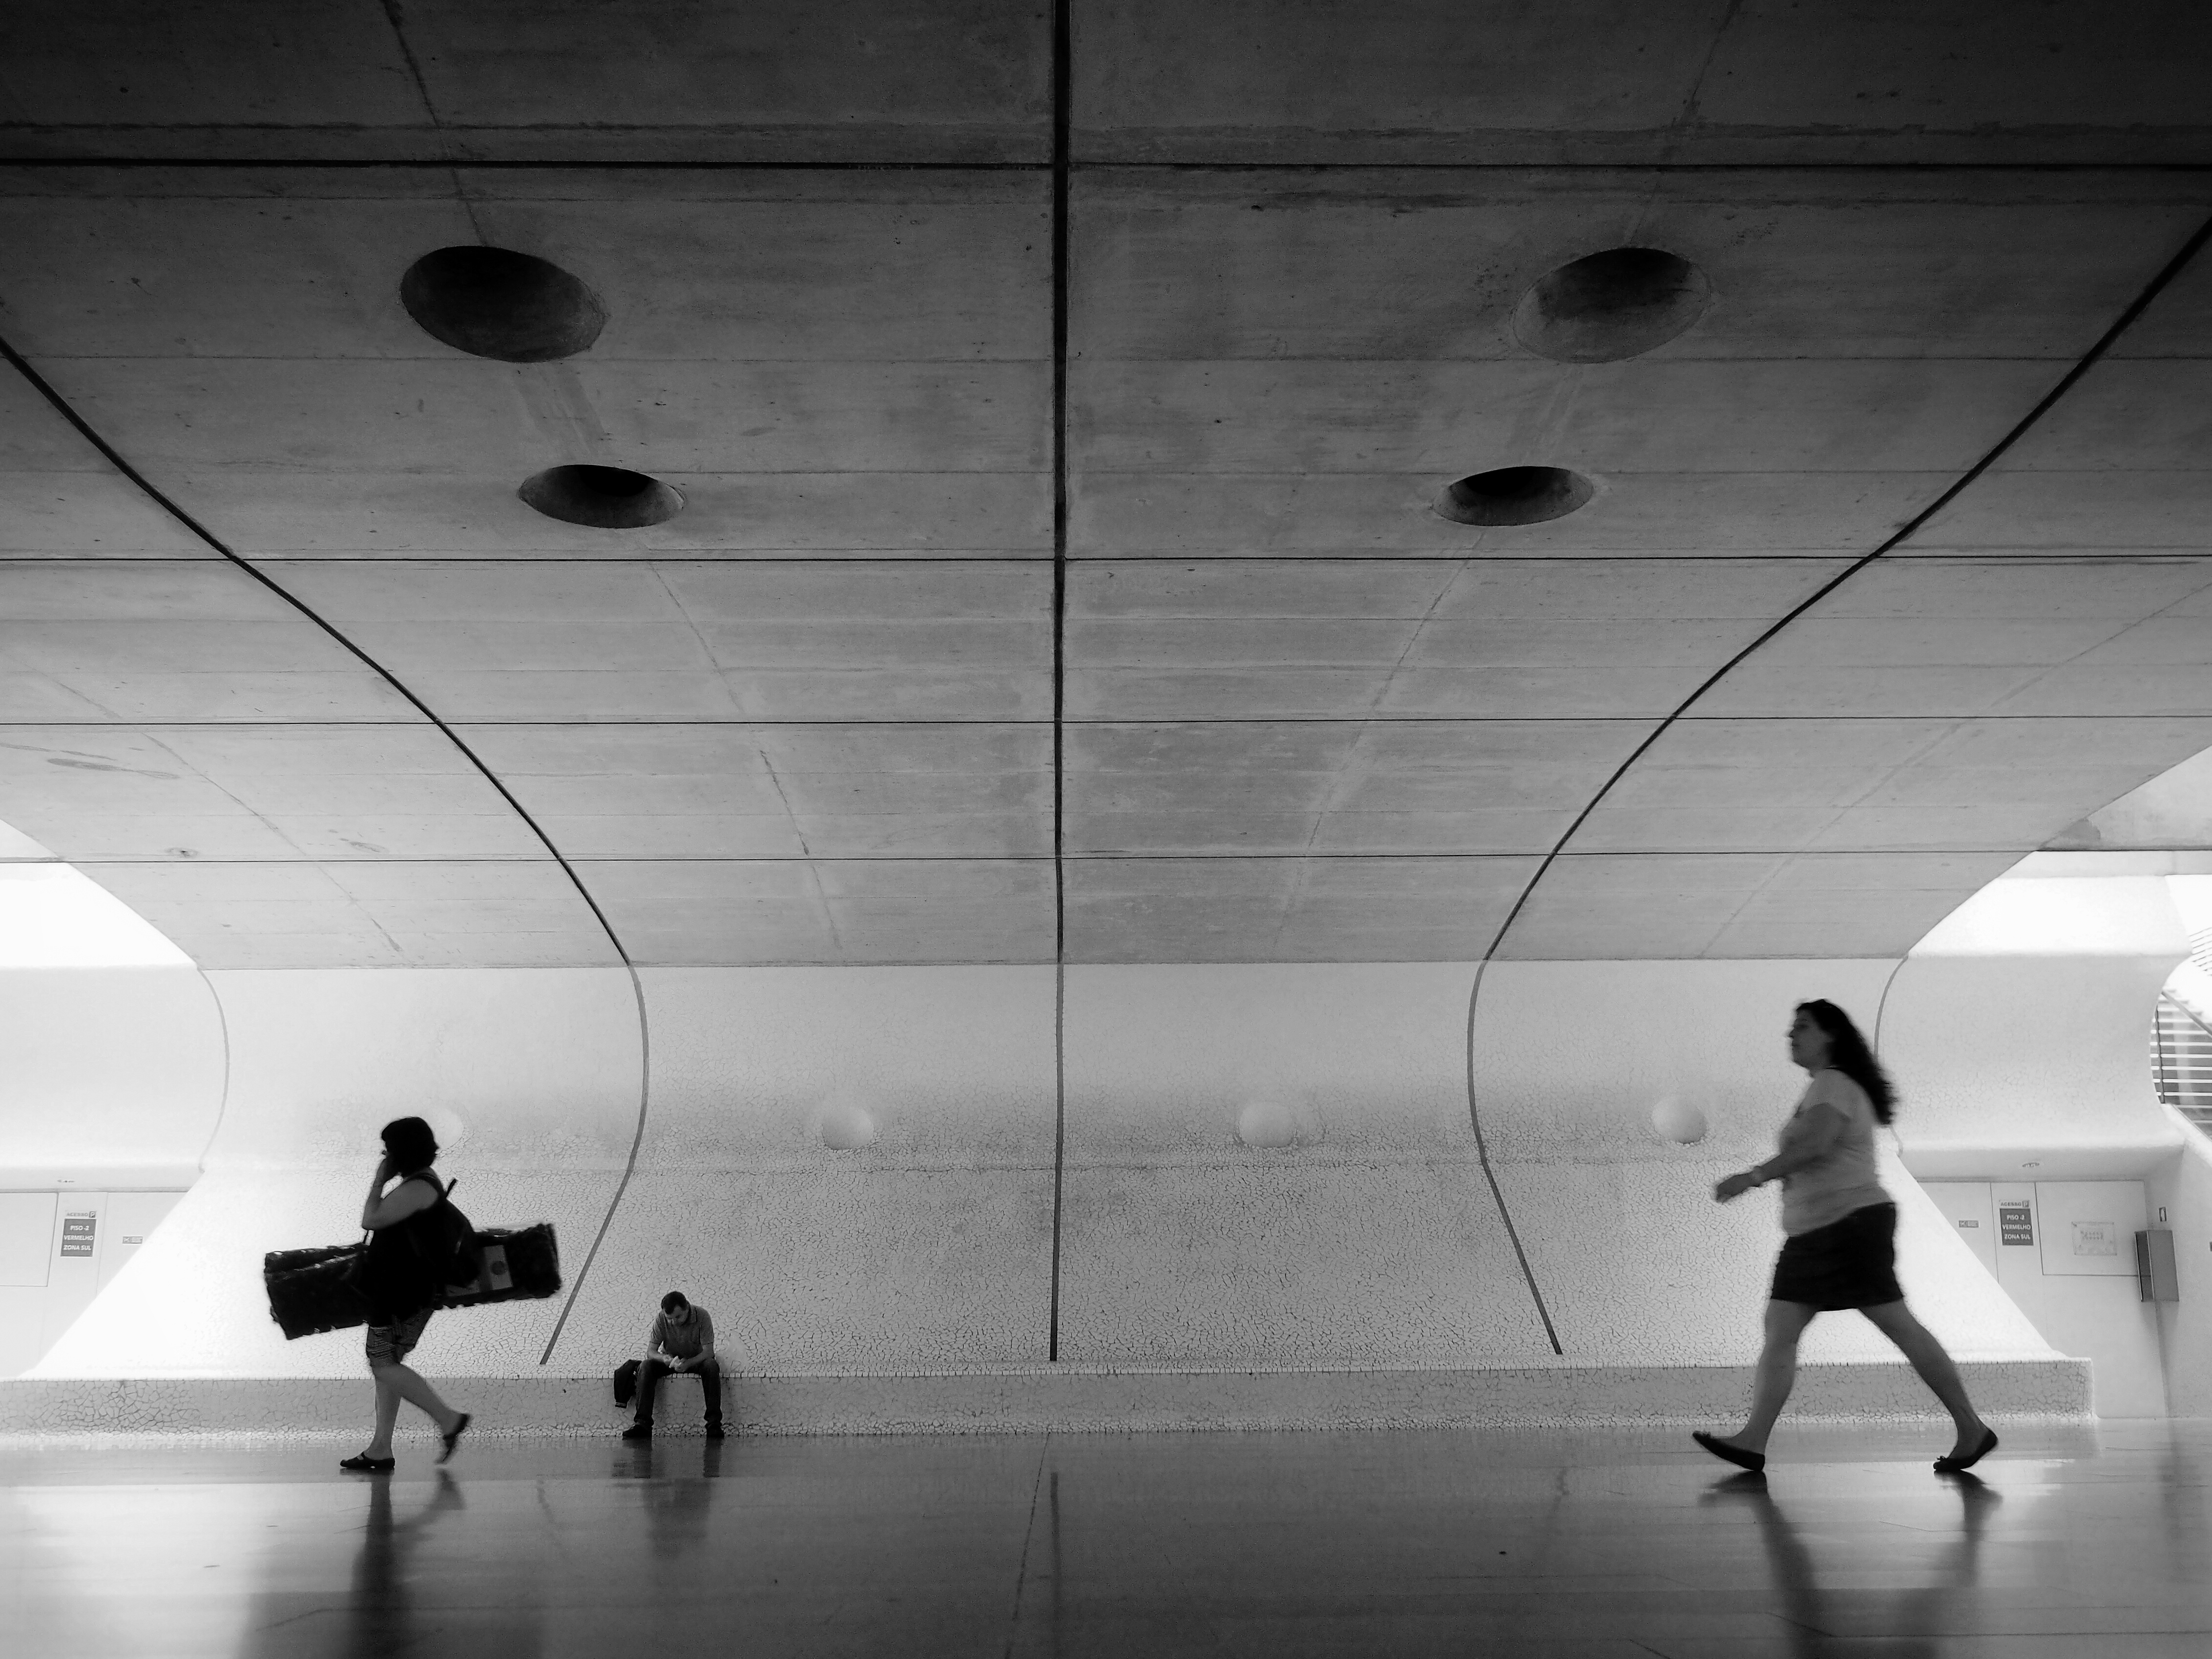
creative, light, black and white, people, white, street, urban, social, ceiling, line, lens, shadow, black, monochrome, lighting, streetphotography, bw, best, design, symmetry, public, em5, olympus, snapshot, prime, rua, omd, x, shape, 17mm, lisboa, lisbon, unposed, sp, pb, inpublic, streetmoments, lavinha, joao, monochrome photography